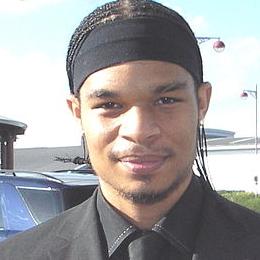
Age: 21